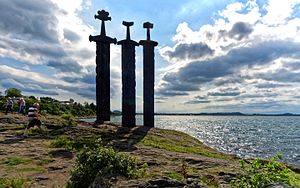
Sverd i fjell
Sverd i fjell.
Sverd i fjell eller på dansk Sværd i bjerget er et monument inderst i Hafrsfjord i Stavanger kommune. Monumentet er lavet af billedhuggeren Fritz Røed fra Bryne og blev afsløret af Kong Olav i 1983. Det er tre store sværd er sat ned i klippen, til minde om Slaget i Hafrsfjord i 872, da Harald Hårfagre samlede Norge til et rige.